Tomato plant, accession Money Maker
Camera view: horizontal (90 deg, fisheye); turntable rotation: 60 degrees
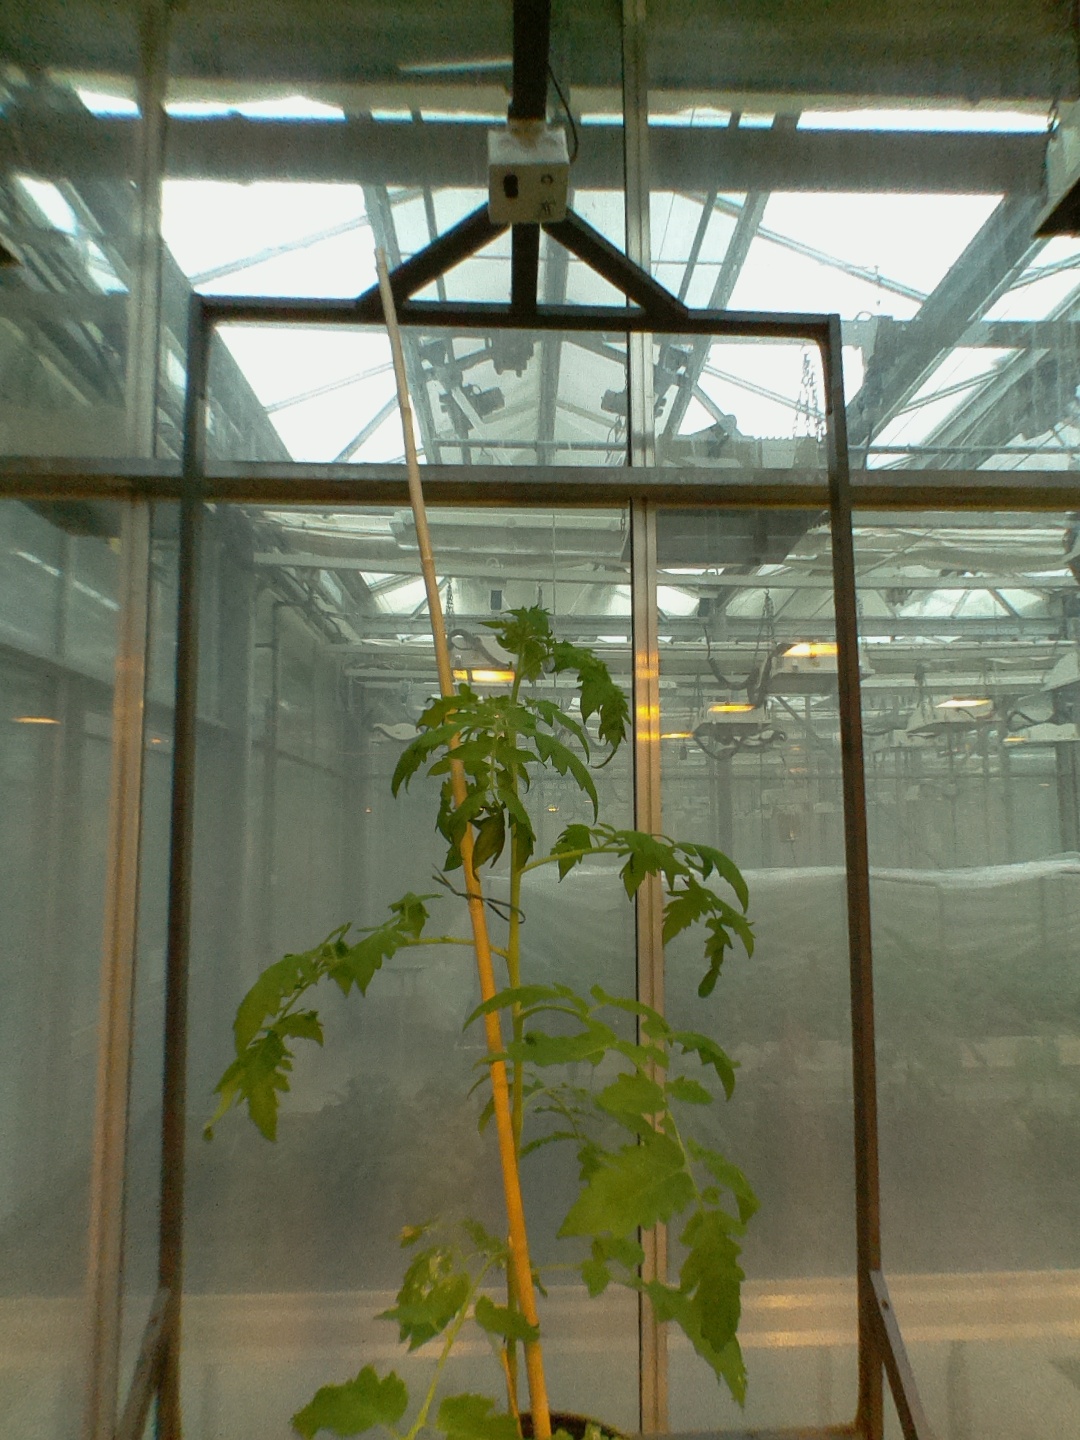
BBCH growth stage 16: 12 of true leaves visible